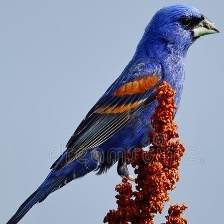
Species: BLUE GROSBEAK
Scientific name: PASSERINA CAERULEA